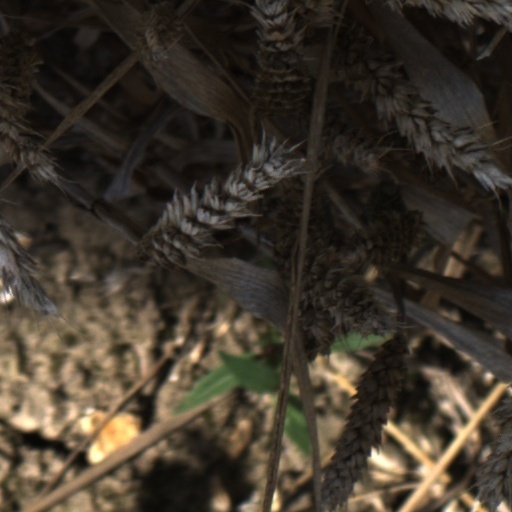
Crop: wheat